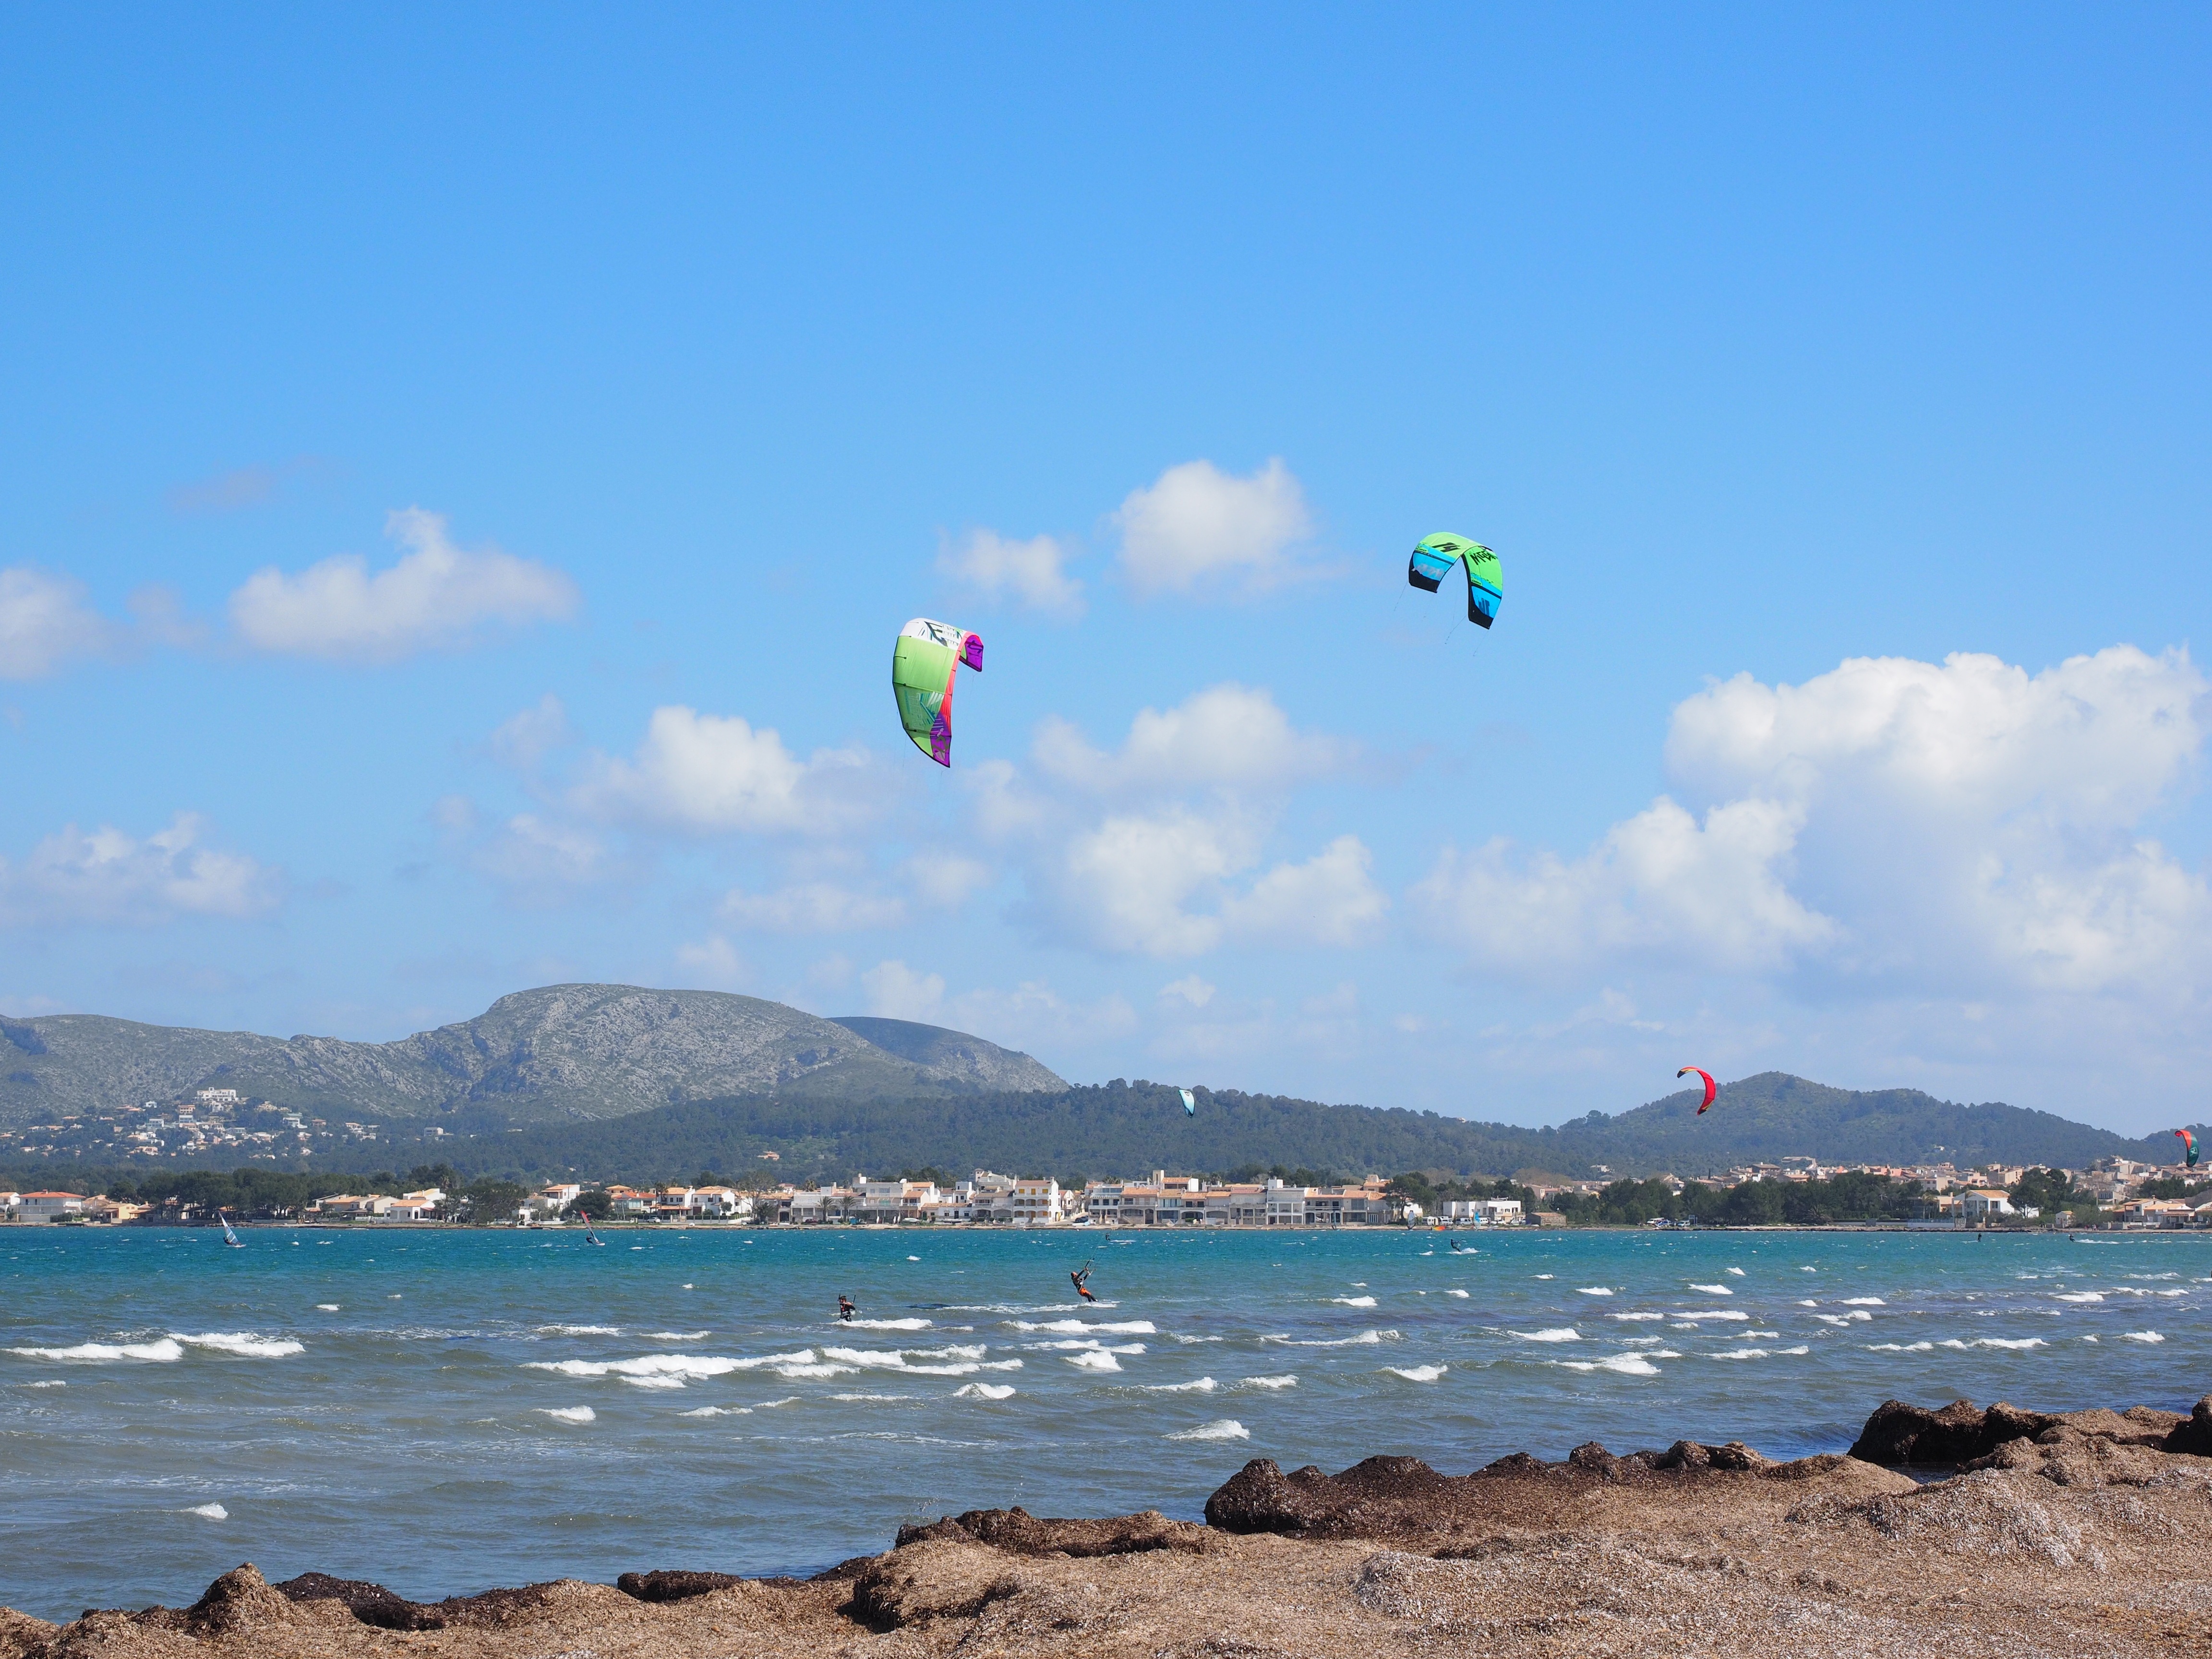
beach, sea, coast, water, sport, wind, peninsula, extreme sport, toy, sports, mallorca, parasailing, kitesurfing, kitesurfer, water sport, windsports, kite sports, surface water sports, bay of pollensa, la victoria